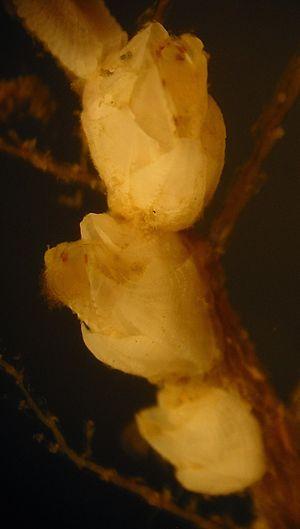
Solidobalanus fallax. Trois individus fixés à l'hydrocaule d'un hydraire
Solidobalanus fallax ou «balane trompeuse » ainsi dénommée probablement à cause de sa variabilité et des possibilités de confusion avec d’autres espèces, notamment Balanus crenatus et Balanus amphitrite. C’est une espèce introduite récemment sur les côtes européennes